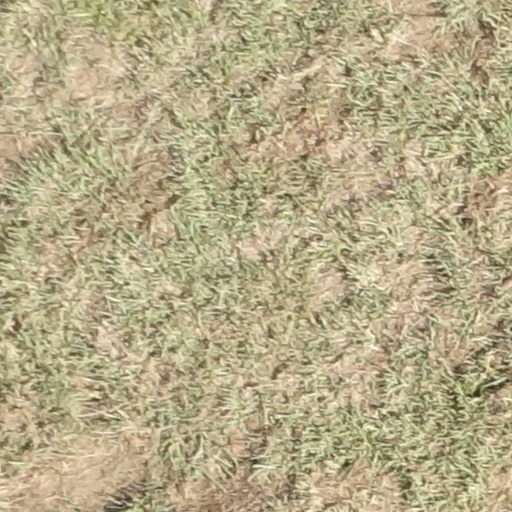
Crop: sorghum